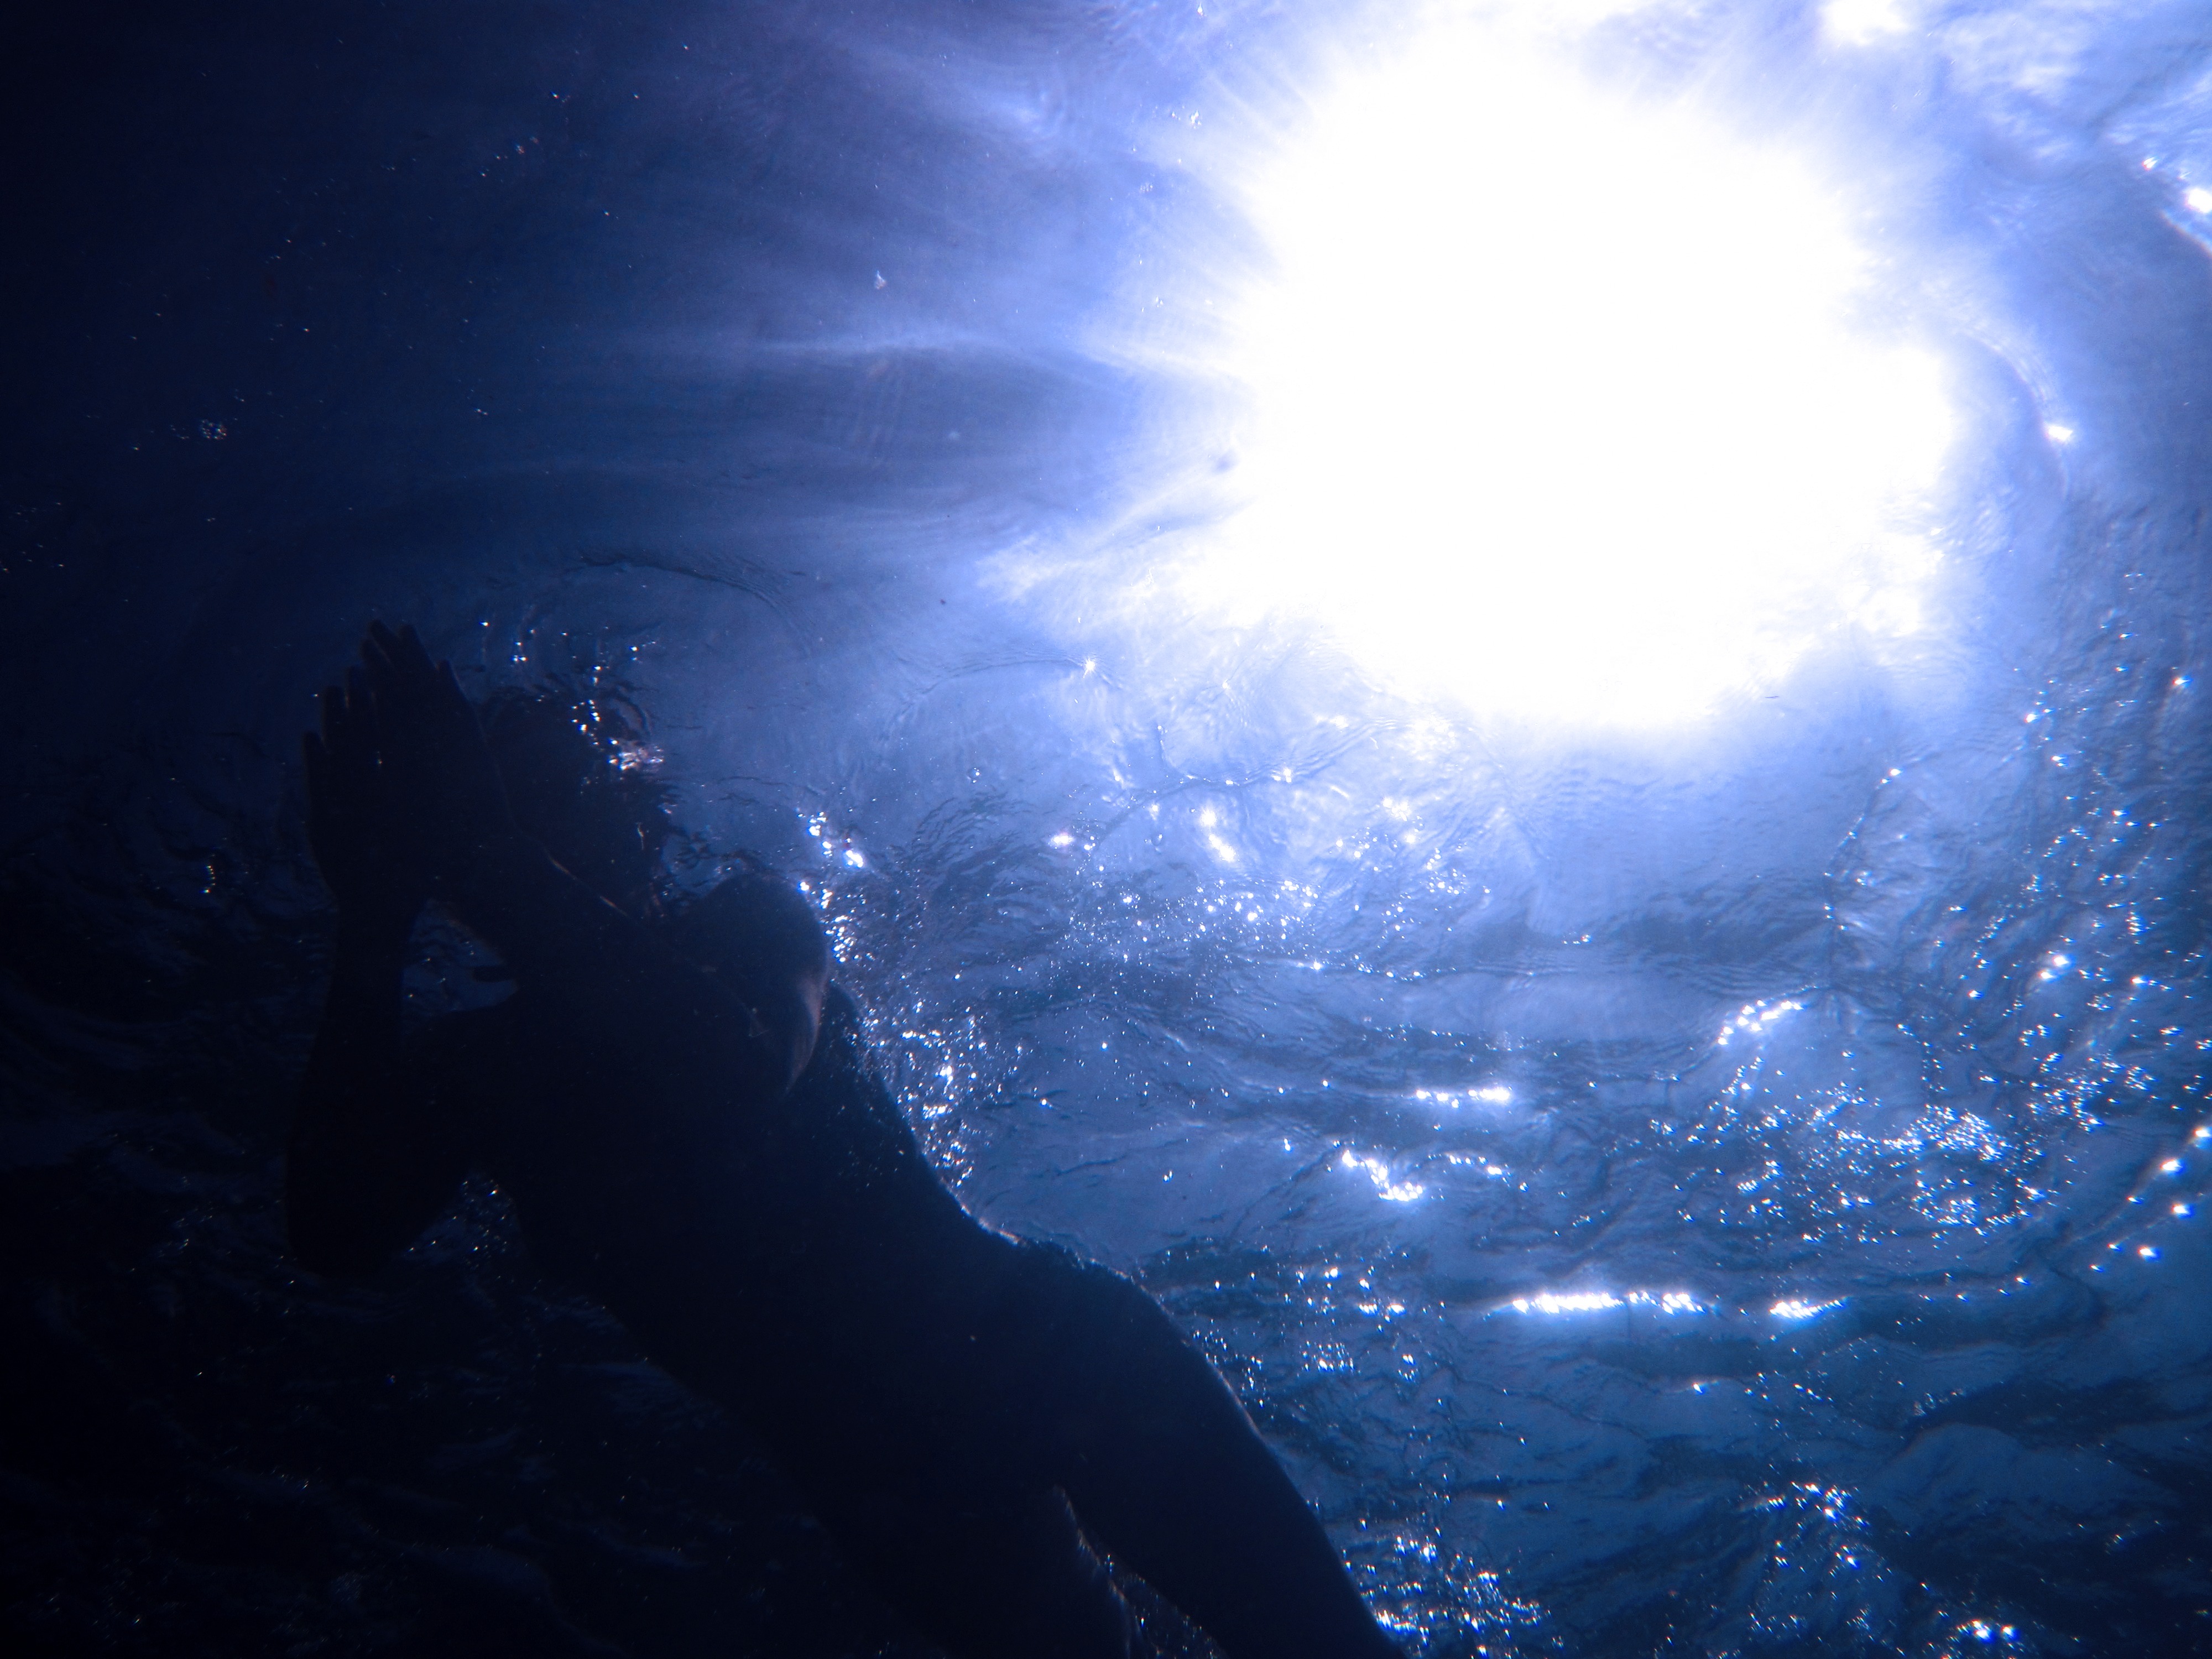
sea, water, ocean, silhouette, light, sky, sun, night, sunlight, wave, atmosphere, diving, underwater, reflection, darkness, blue, moonlight, swimming, surface, outer space, dive, beneath, diver, under, deep, below, scuba, astronomical object